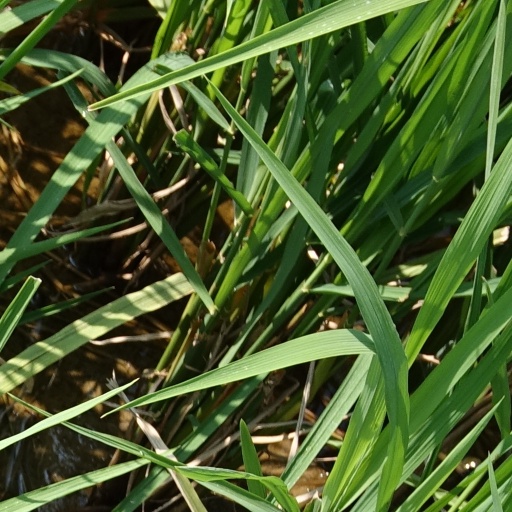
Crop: rice